Benjamin Burrows

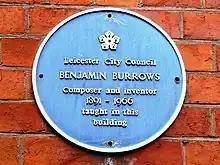
Blue plaque at his former studio at 2 University Road, Leicester

Dr Benjamin Burrows (20 October 1891 – 28 January 1966) in Leicester, England) was an English organist, pianist, music teacher, inventor, composer of art songs and instrumental music. He was known as a modest man and one of the finest teachers of his times.